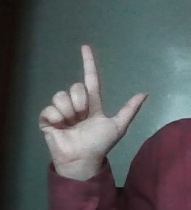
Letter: laam